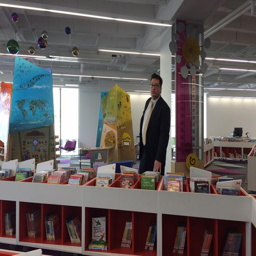
person shows off part of the new children 's area .